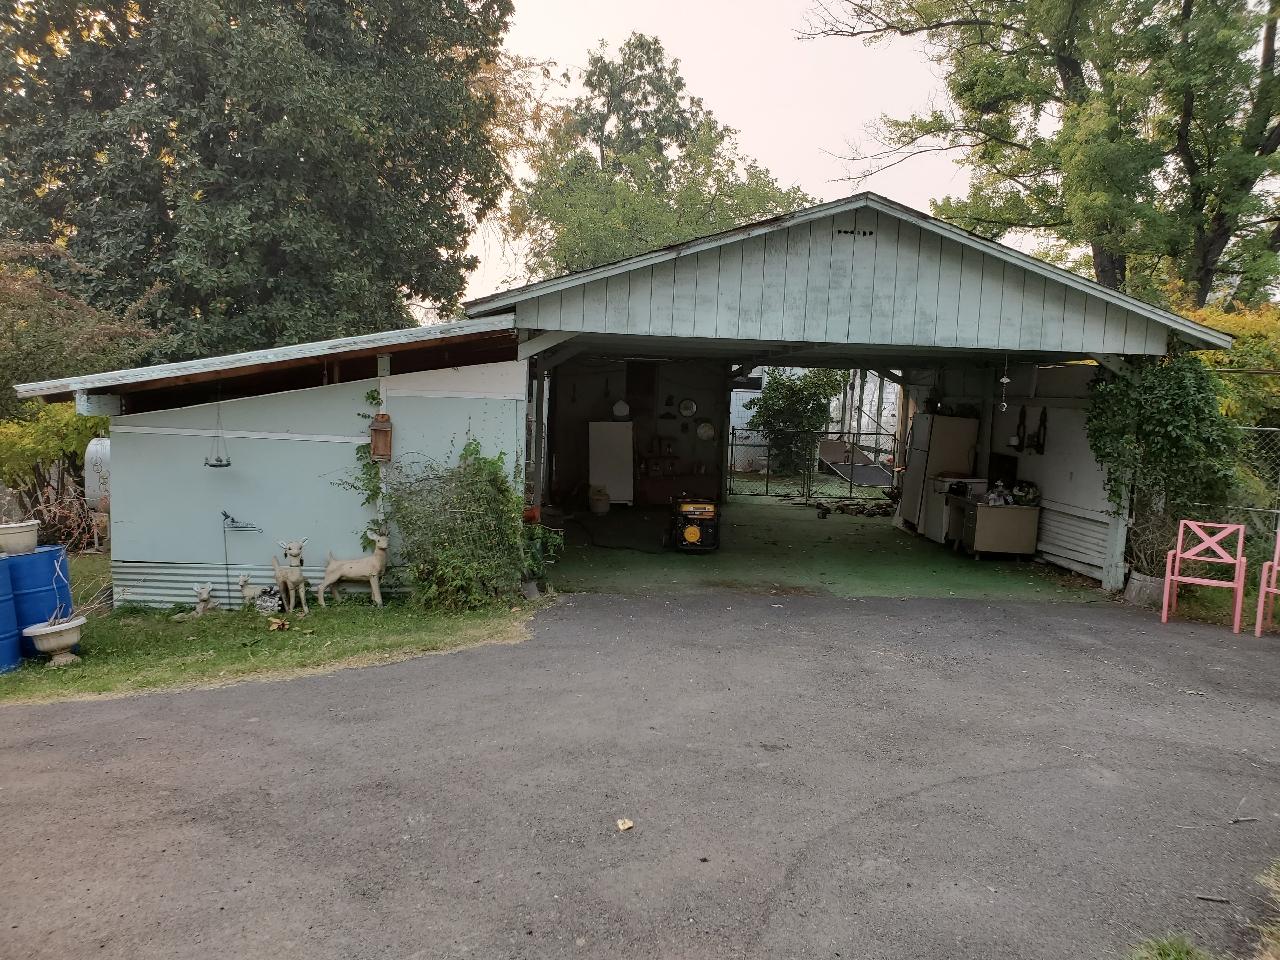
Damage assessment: no_damage